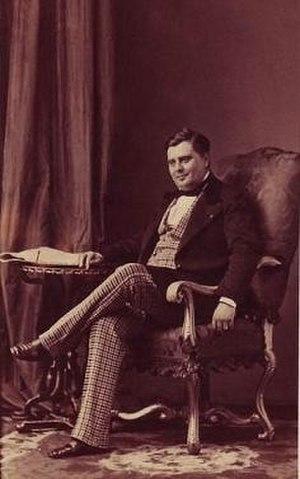
L'alliance franco-sarde est un pacte militaire signé par le Royaume de Sardaigne et l'Empire français le 28 janvier 1859. Il confirme la substance et modifie les détails des accords de Plombières conclus par le Président du conseil Cavour et Napoléon III en juillet 1858.